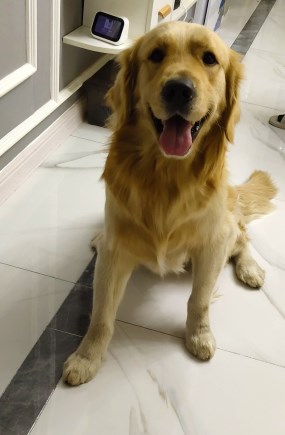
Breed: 5355-n000126-golden_retriever